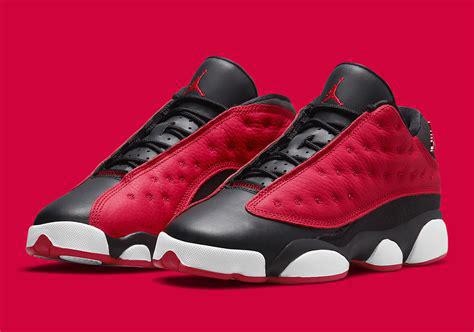
Brand: Jordan
Model: 13